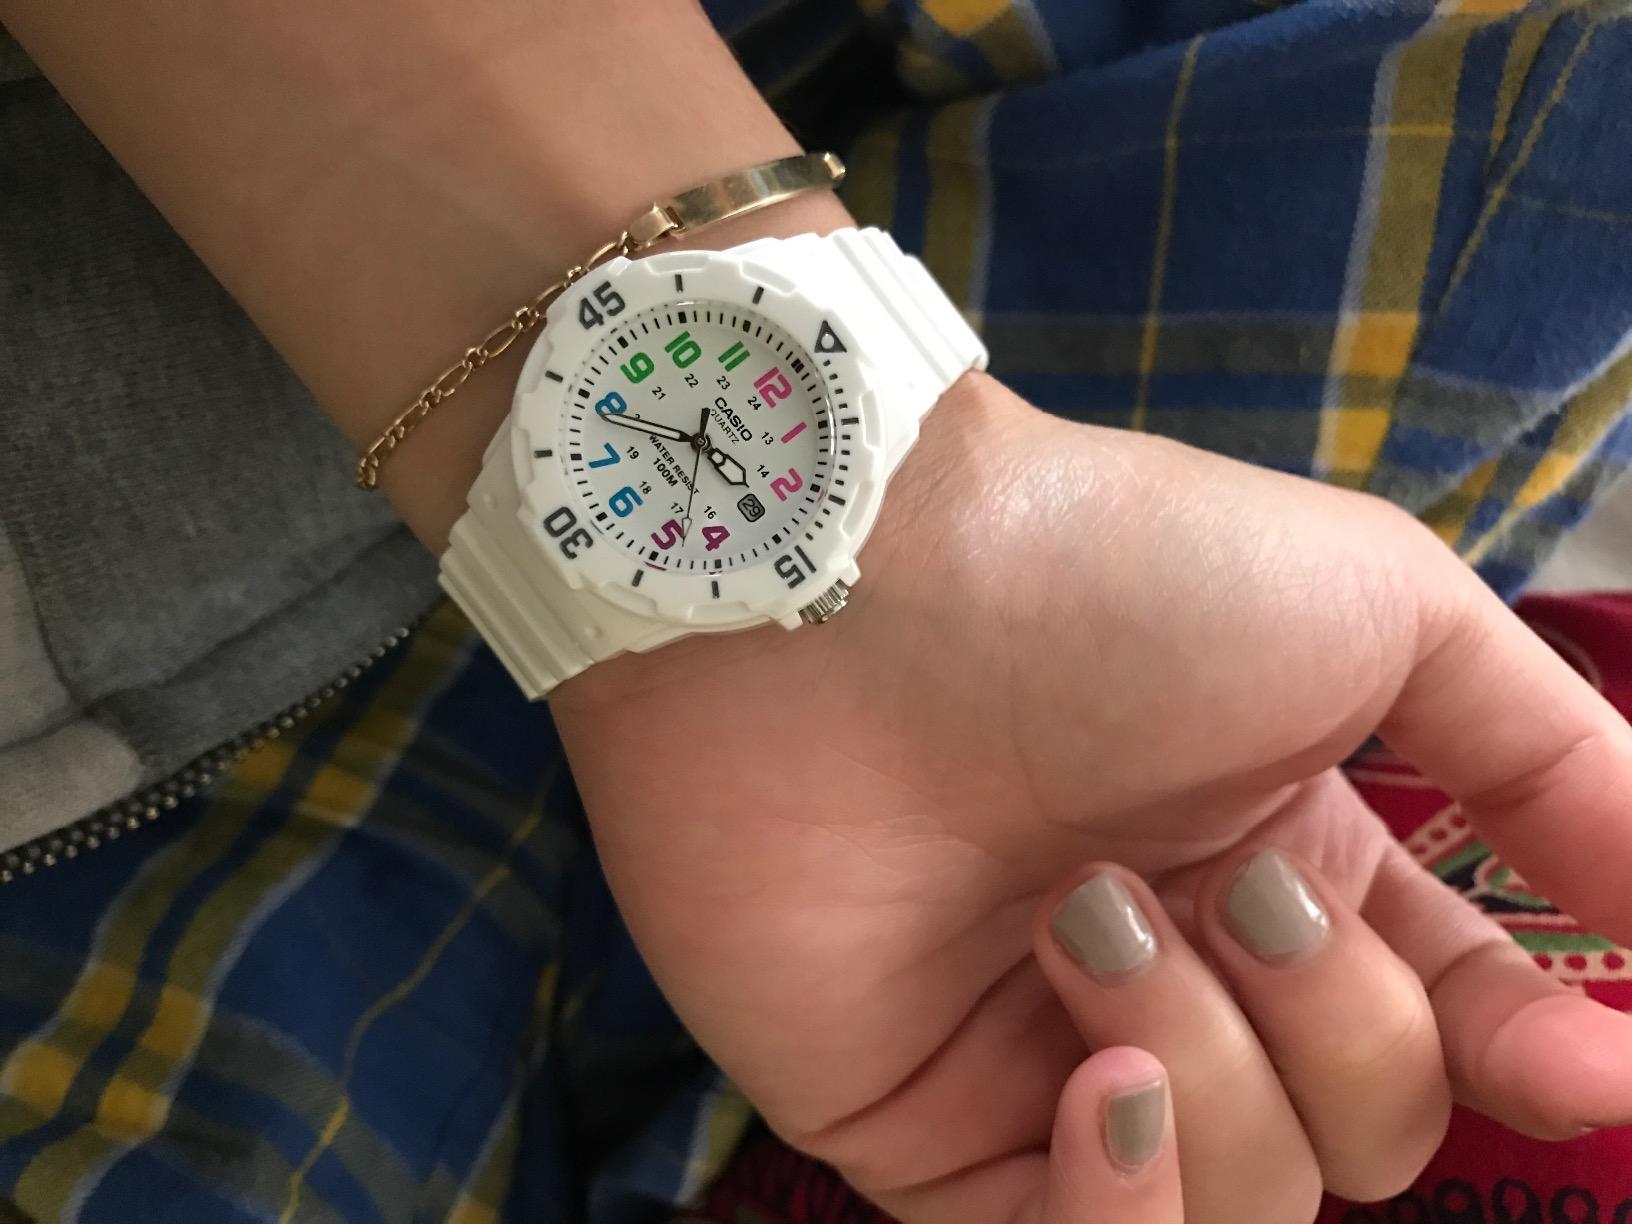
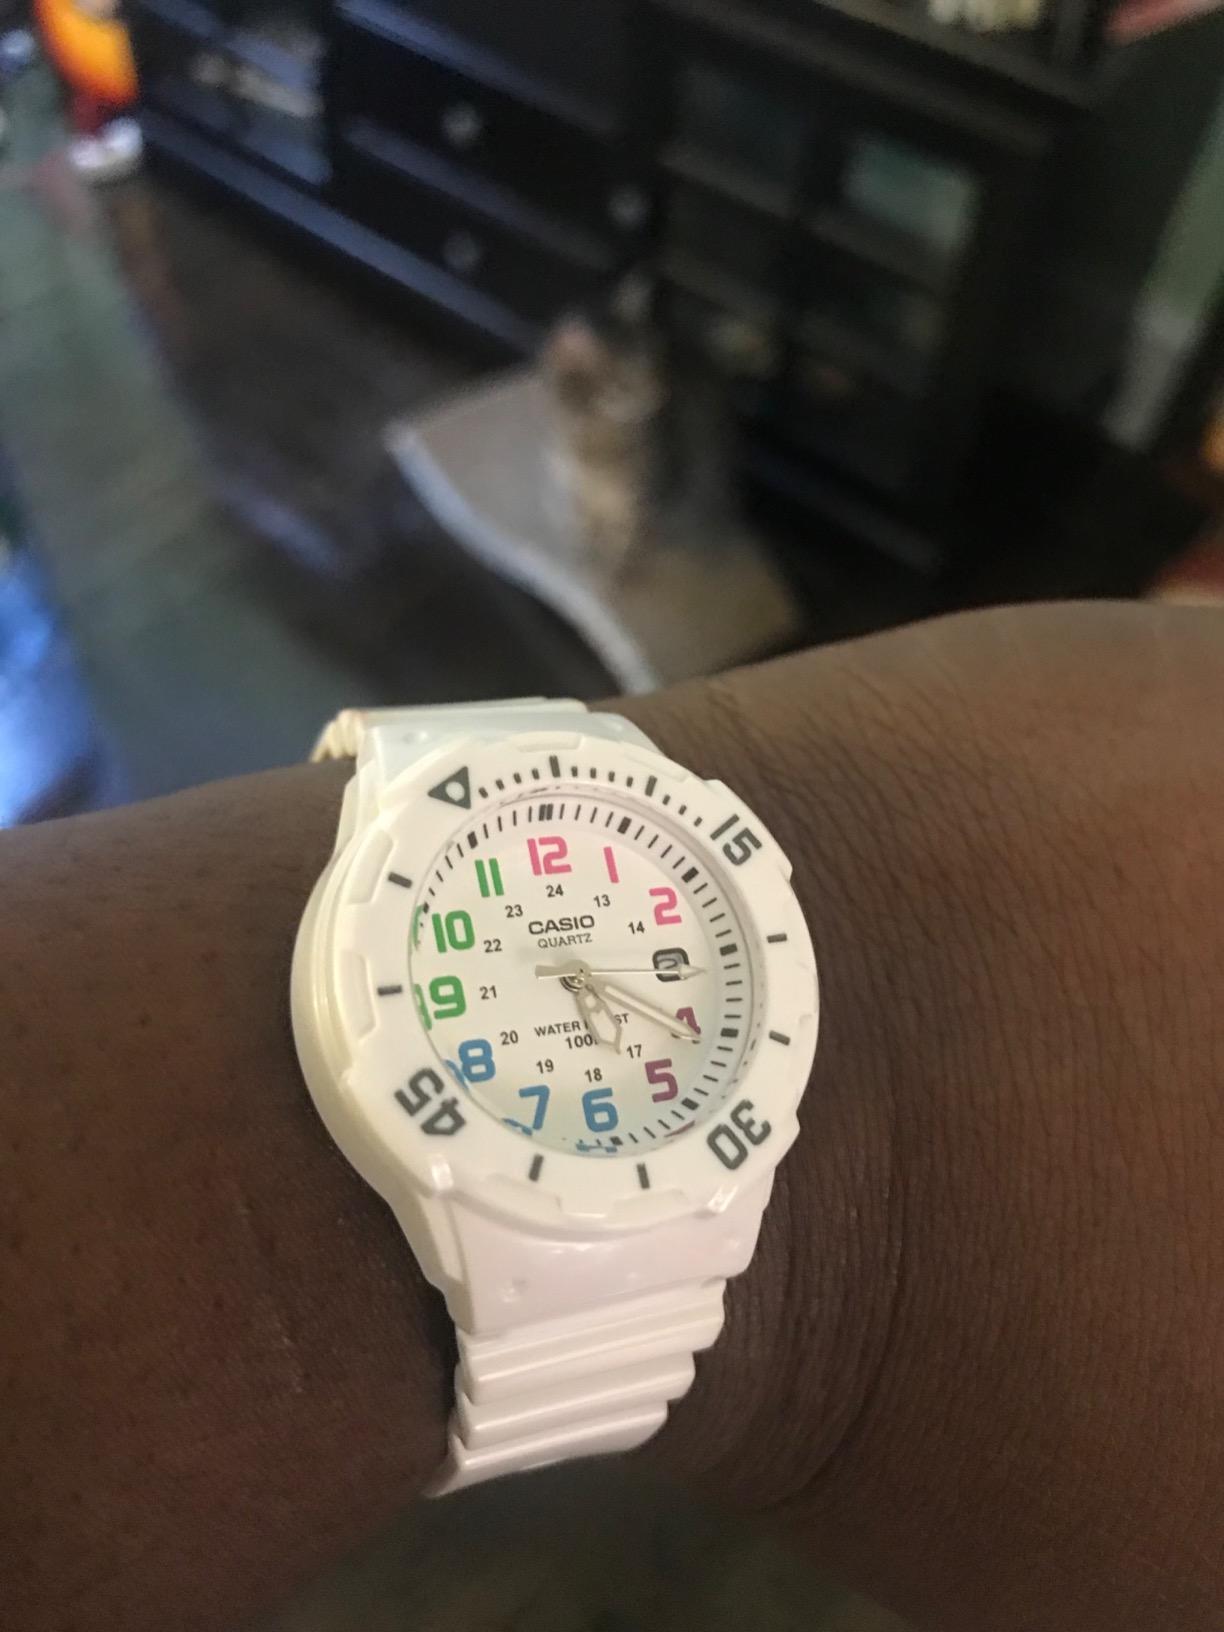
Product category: accessories_watch
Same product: yes